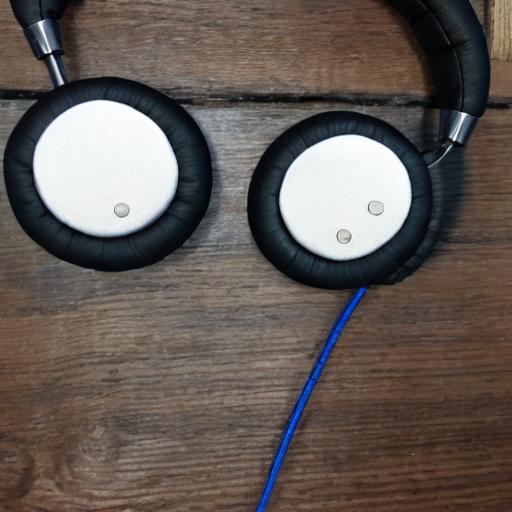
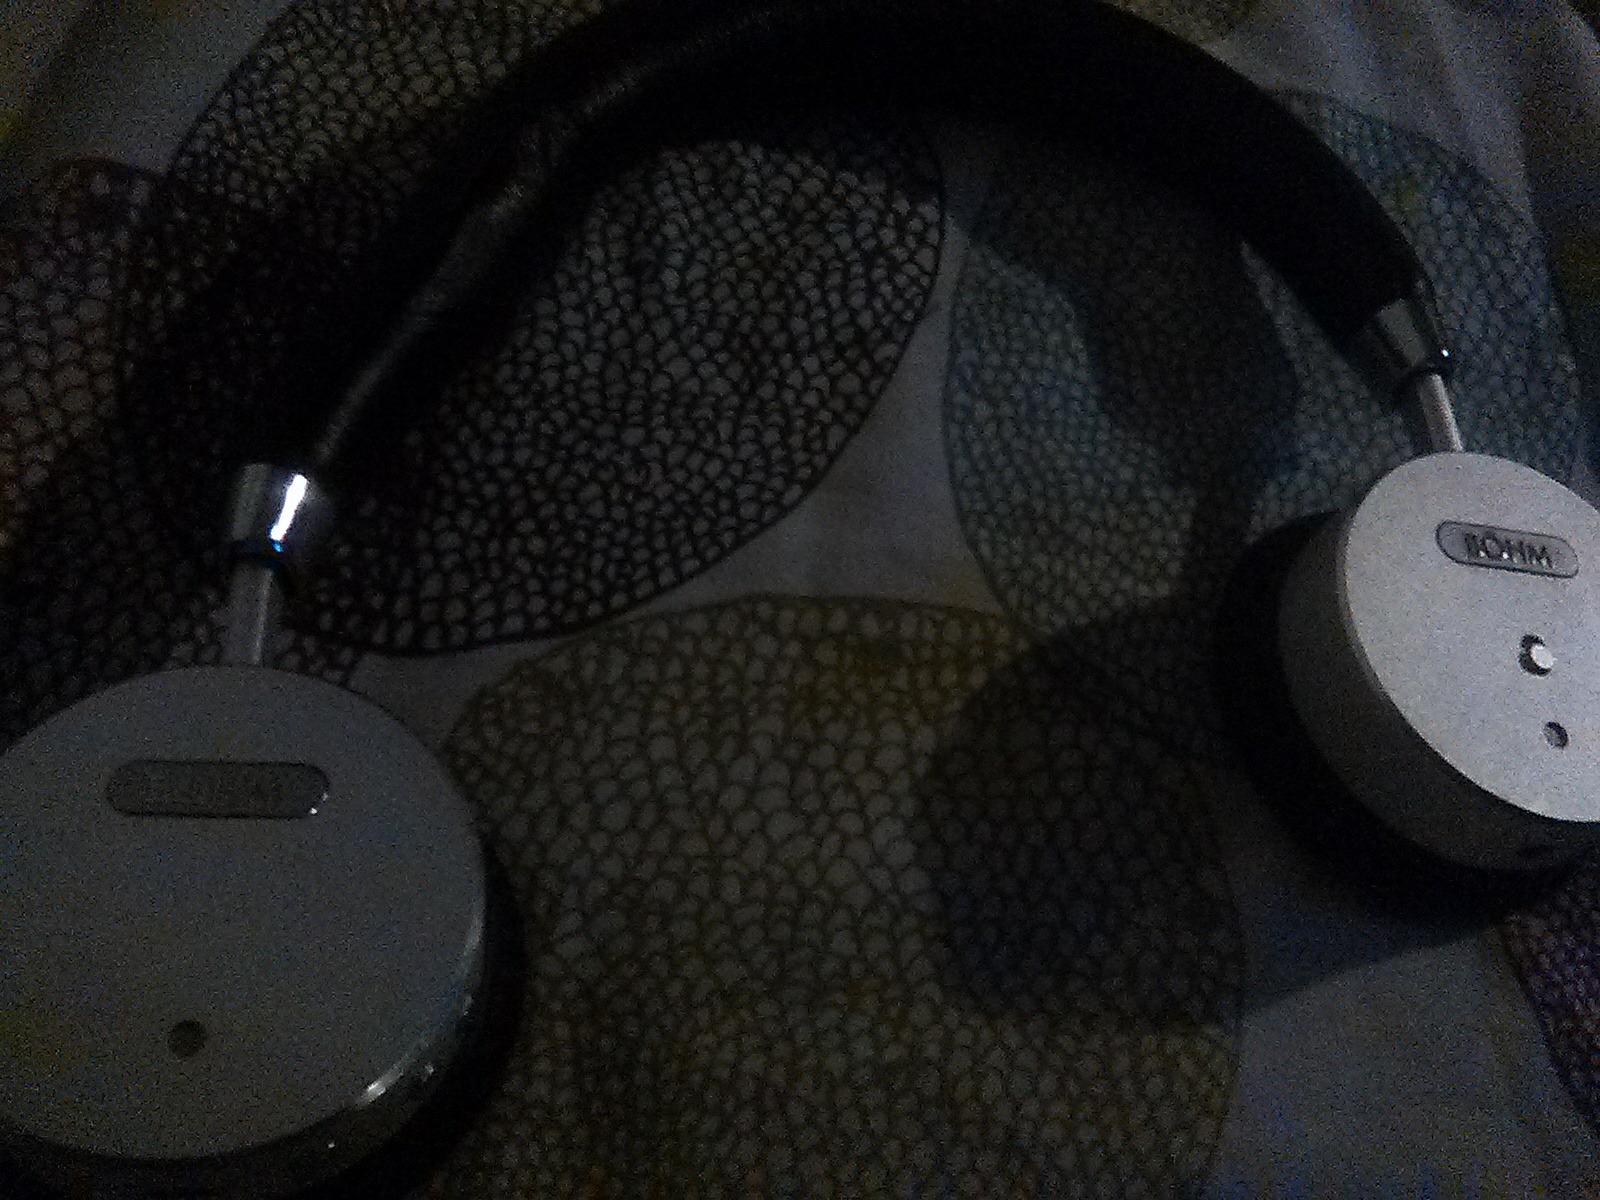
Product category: headphones
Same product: no